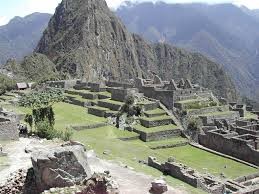
Landmark: Machu Picchu